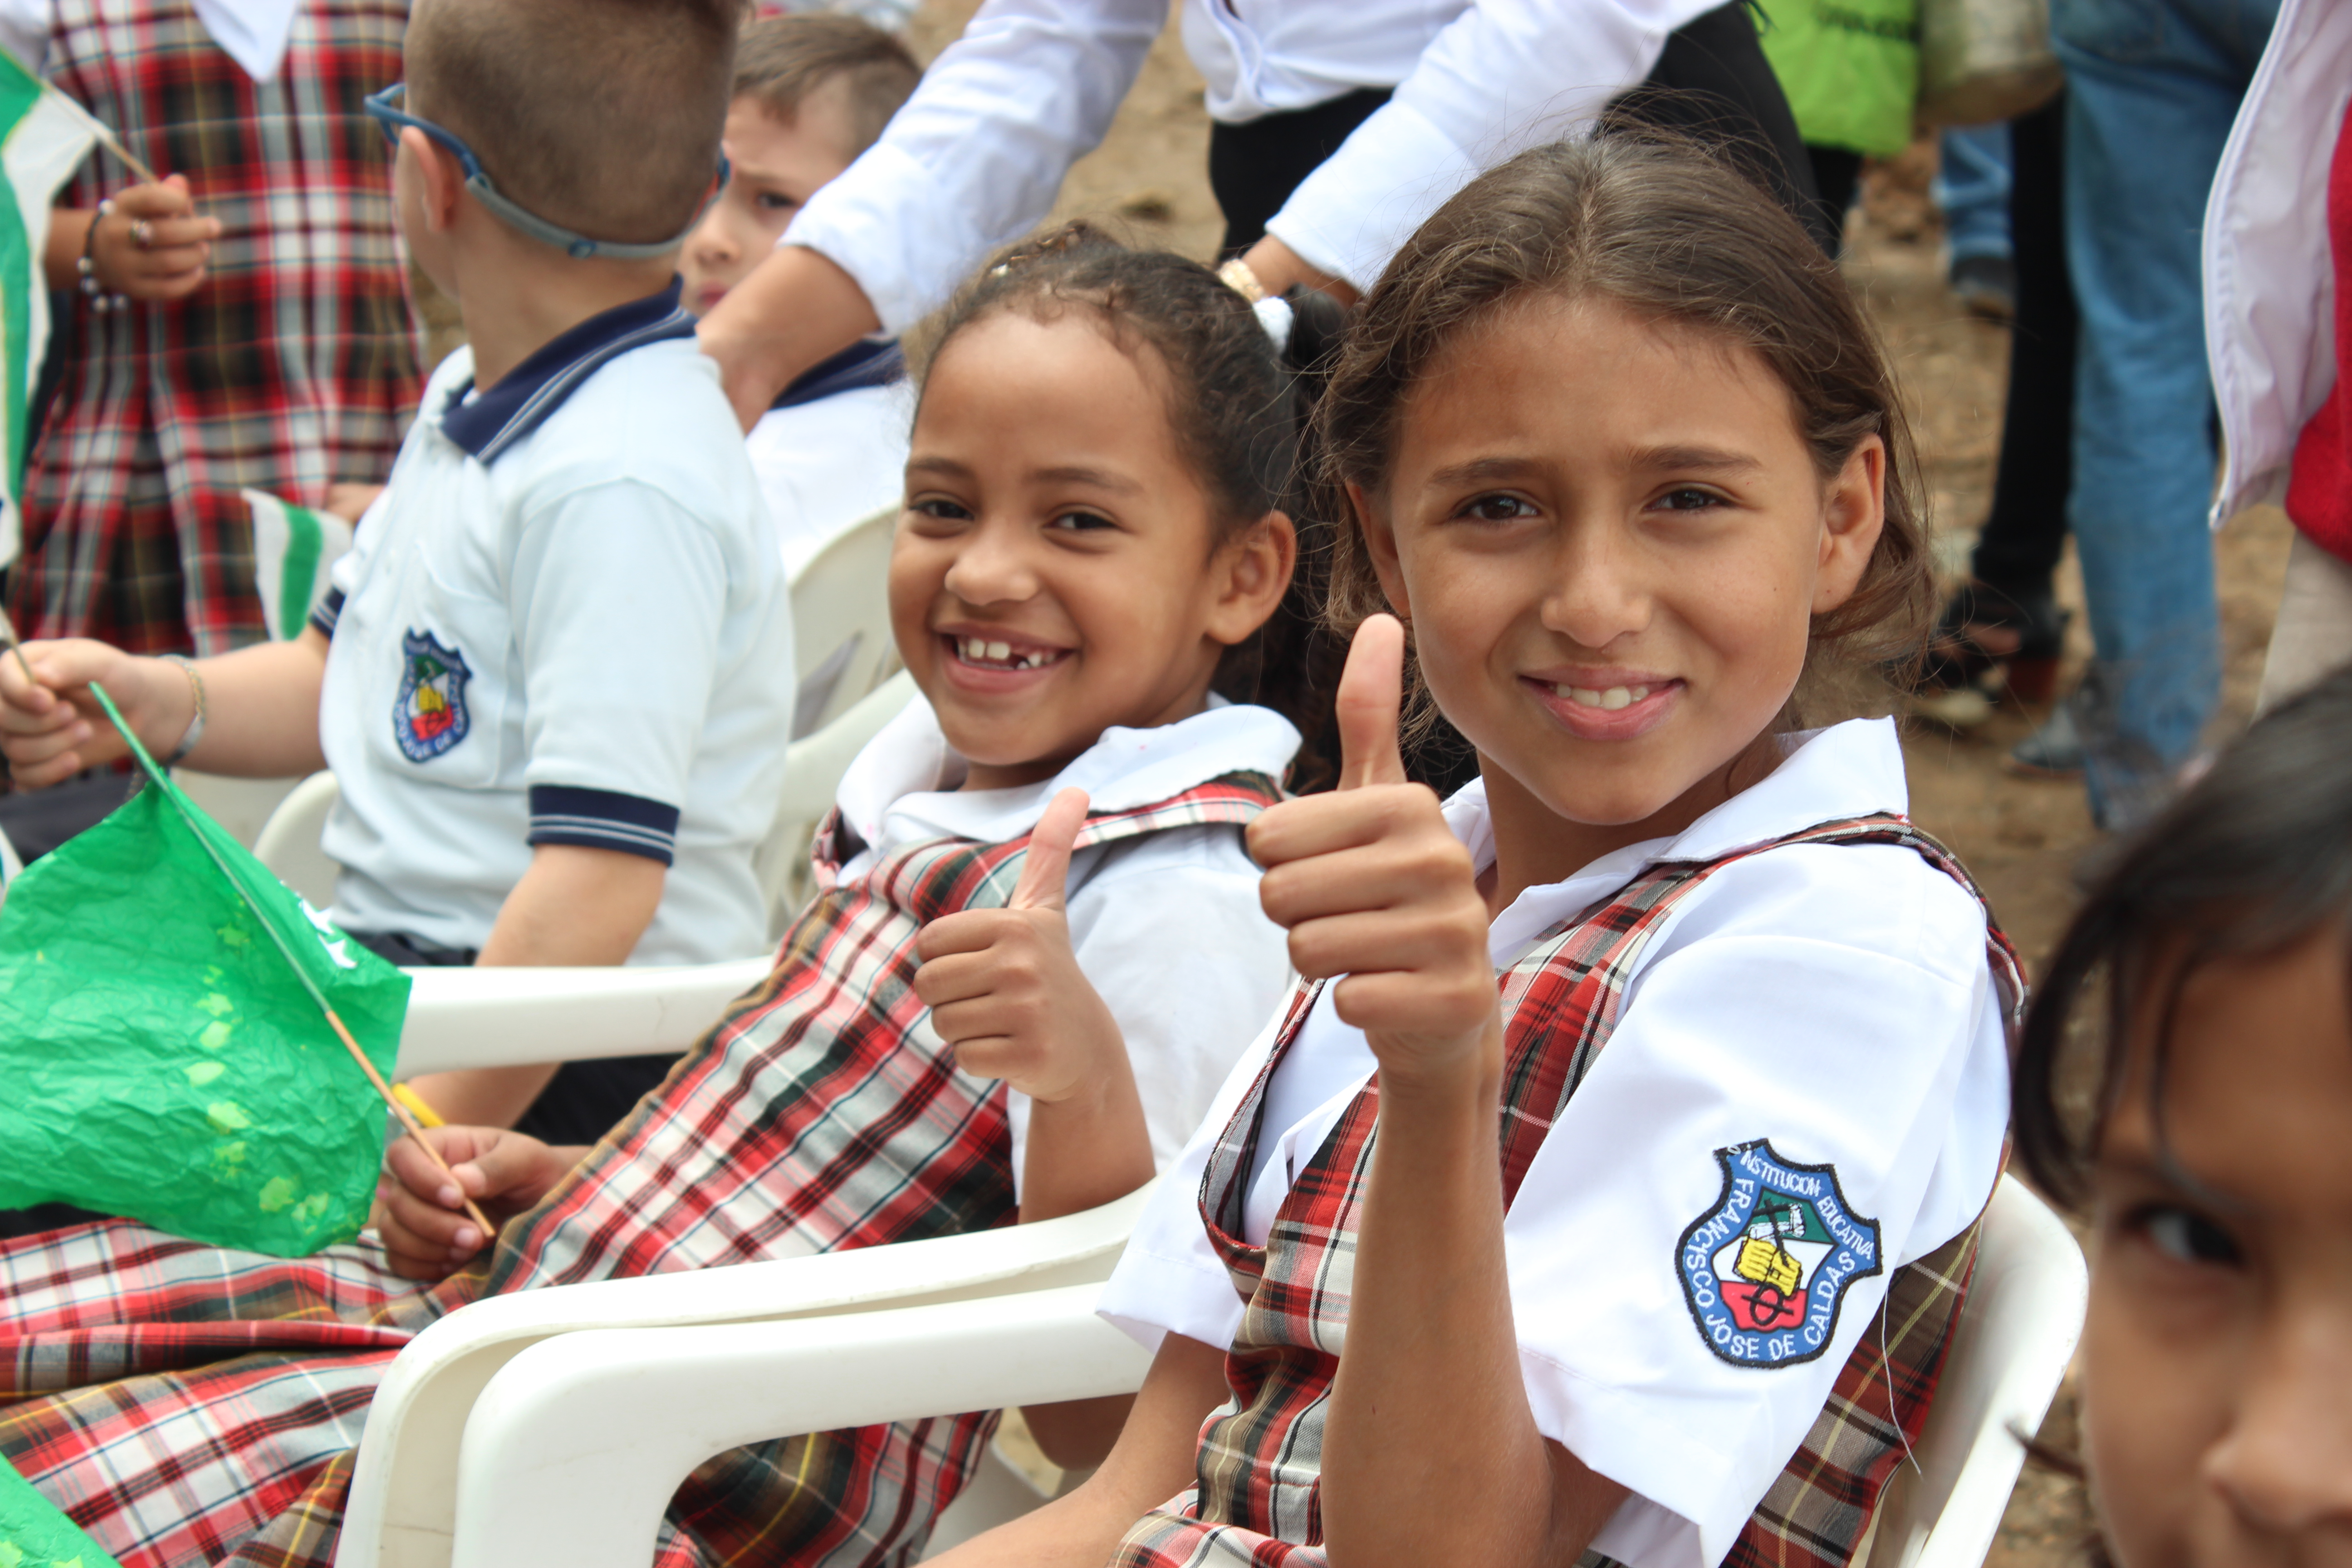
child, product, public event, girl, recreation, competition event, sports, fun, student, crowd, team sport